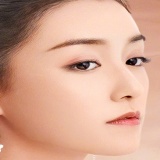
diễn viên Tưởng Y Y